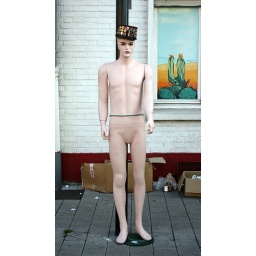
&lt;b&gt;Nude mannequin with badge-covered kepi tied to a pole and abandoned in the street.(Dig that crazy window painting in the background).&lt;/b&gt;